Durham tube

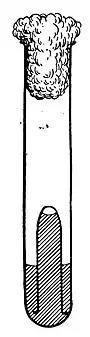
Diagram of a Durham Tube

Durham tubes are used in microbiology to detect production of gas by microorganisms. They are simply smaller test tubes inserted upside down in another test tube so they are freely movable. The culture media to be tested is then added to the larger tube and sterilized, which also eliminates the initial air gap produced when the tube is inserted upside down. The culture media typically contains a single substance to be tested with the organism, such as to determine whether an organism can ferment a particular carbohydrate. After inoculation and incubation, any gas that is produced will form a visible gas bubble inside the small tube. Litmus solution can also be added to the culture media to give a visual representation of pH changes that occur during the production of gas. The method was first reported in 1898 by British microbiologist Herbert Durham.